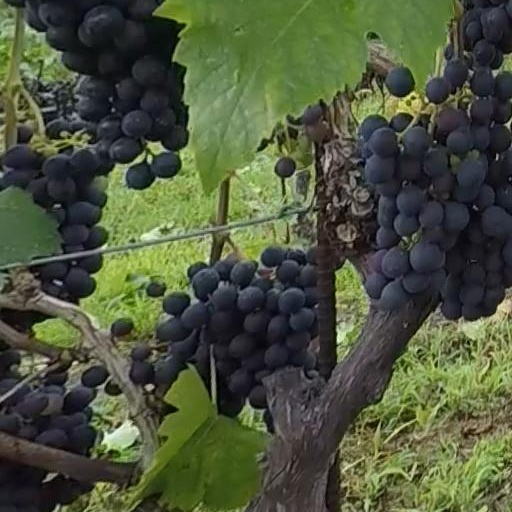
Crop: grape